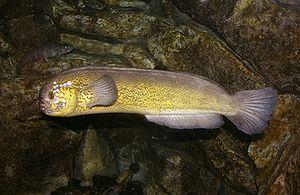
Zaprora silenus est une espèce de poissons de l'ordre des Perciformes. Il est l'unique représentant de la famille des Zaproridae et donc aussi de son genre Zaprora. Il est présent dans l'océan Pacifique nord.
Les Zoarcoidei sont un sous-ordre de poissons perciformes.